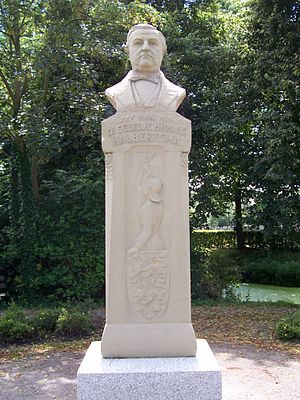
Eeltje Halbertsma
Eeltje Halbertsma, statue i Grou af Johan Schröder (1904)
Eeltje Hiddes Halbertsma var en frisisk forfatter; broder til Joost Hiddes Halbertsma.